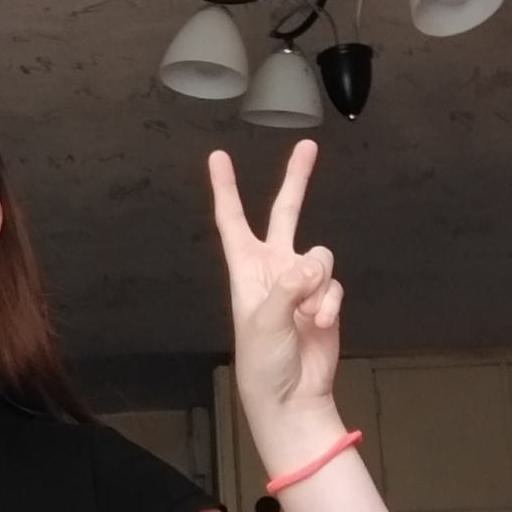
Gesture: peace